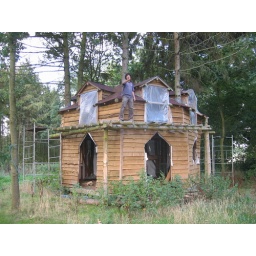
Dan's tree house (or house built around trees)